Deep fried egg

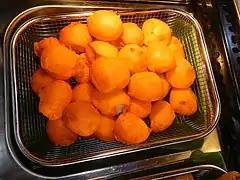
"Kwek-kwek" is prepared using quail eggs

The deep-fried egg is a popular dish in Asia. "Tokneneng" is a tempura-like Filipino street food made by deep-frying hard-boiled chicken or duck eggs covered in a batter that has been colored orange with annatto. "Kwek-kwek" is a Filipino street food consisting of orange-battered deep-fried quail eggs.